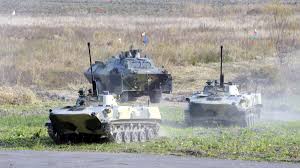
Label: BMD